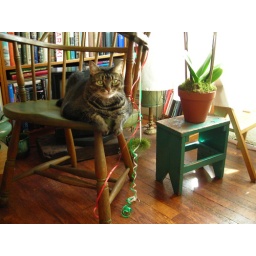
country cat in manhattan with orchid pot